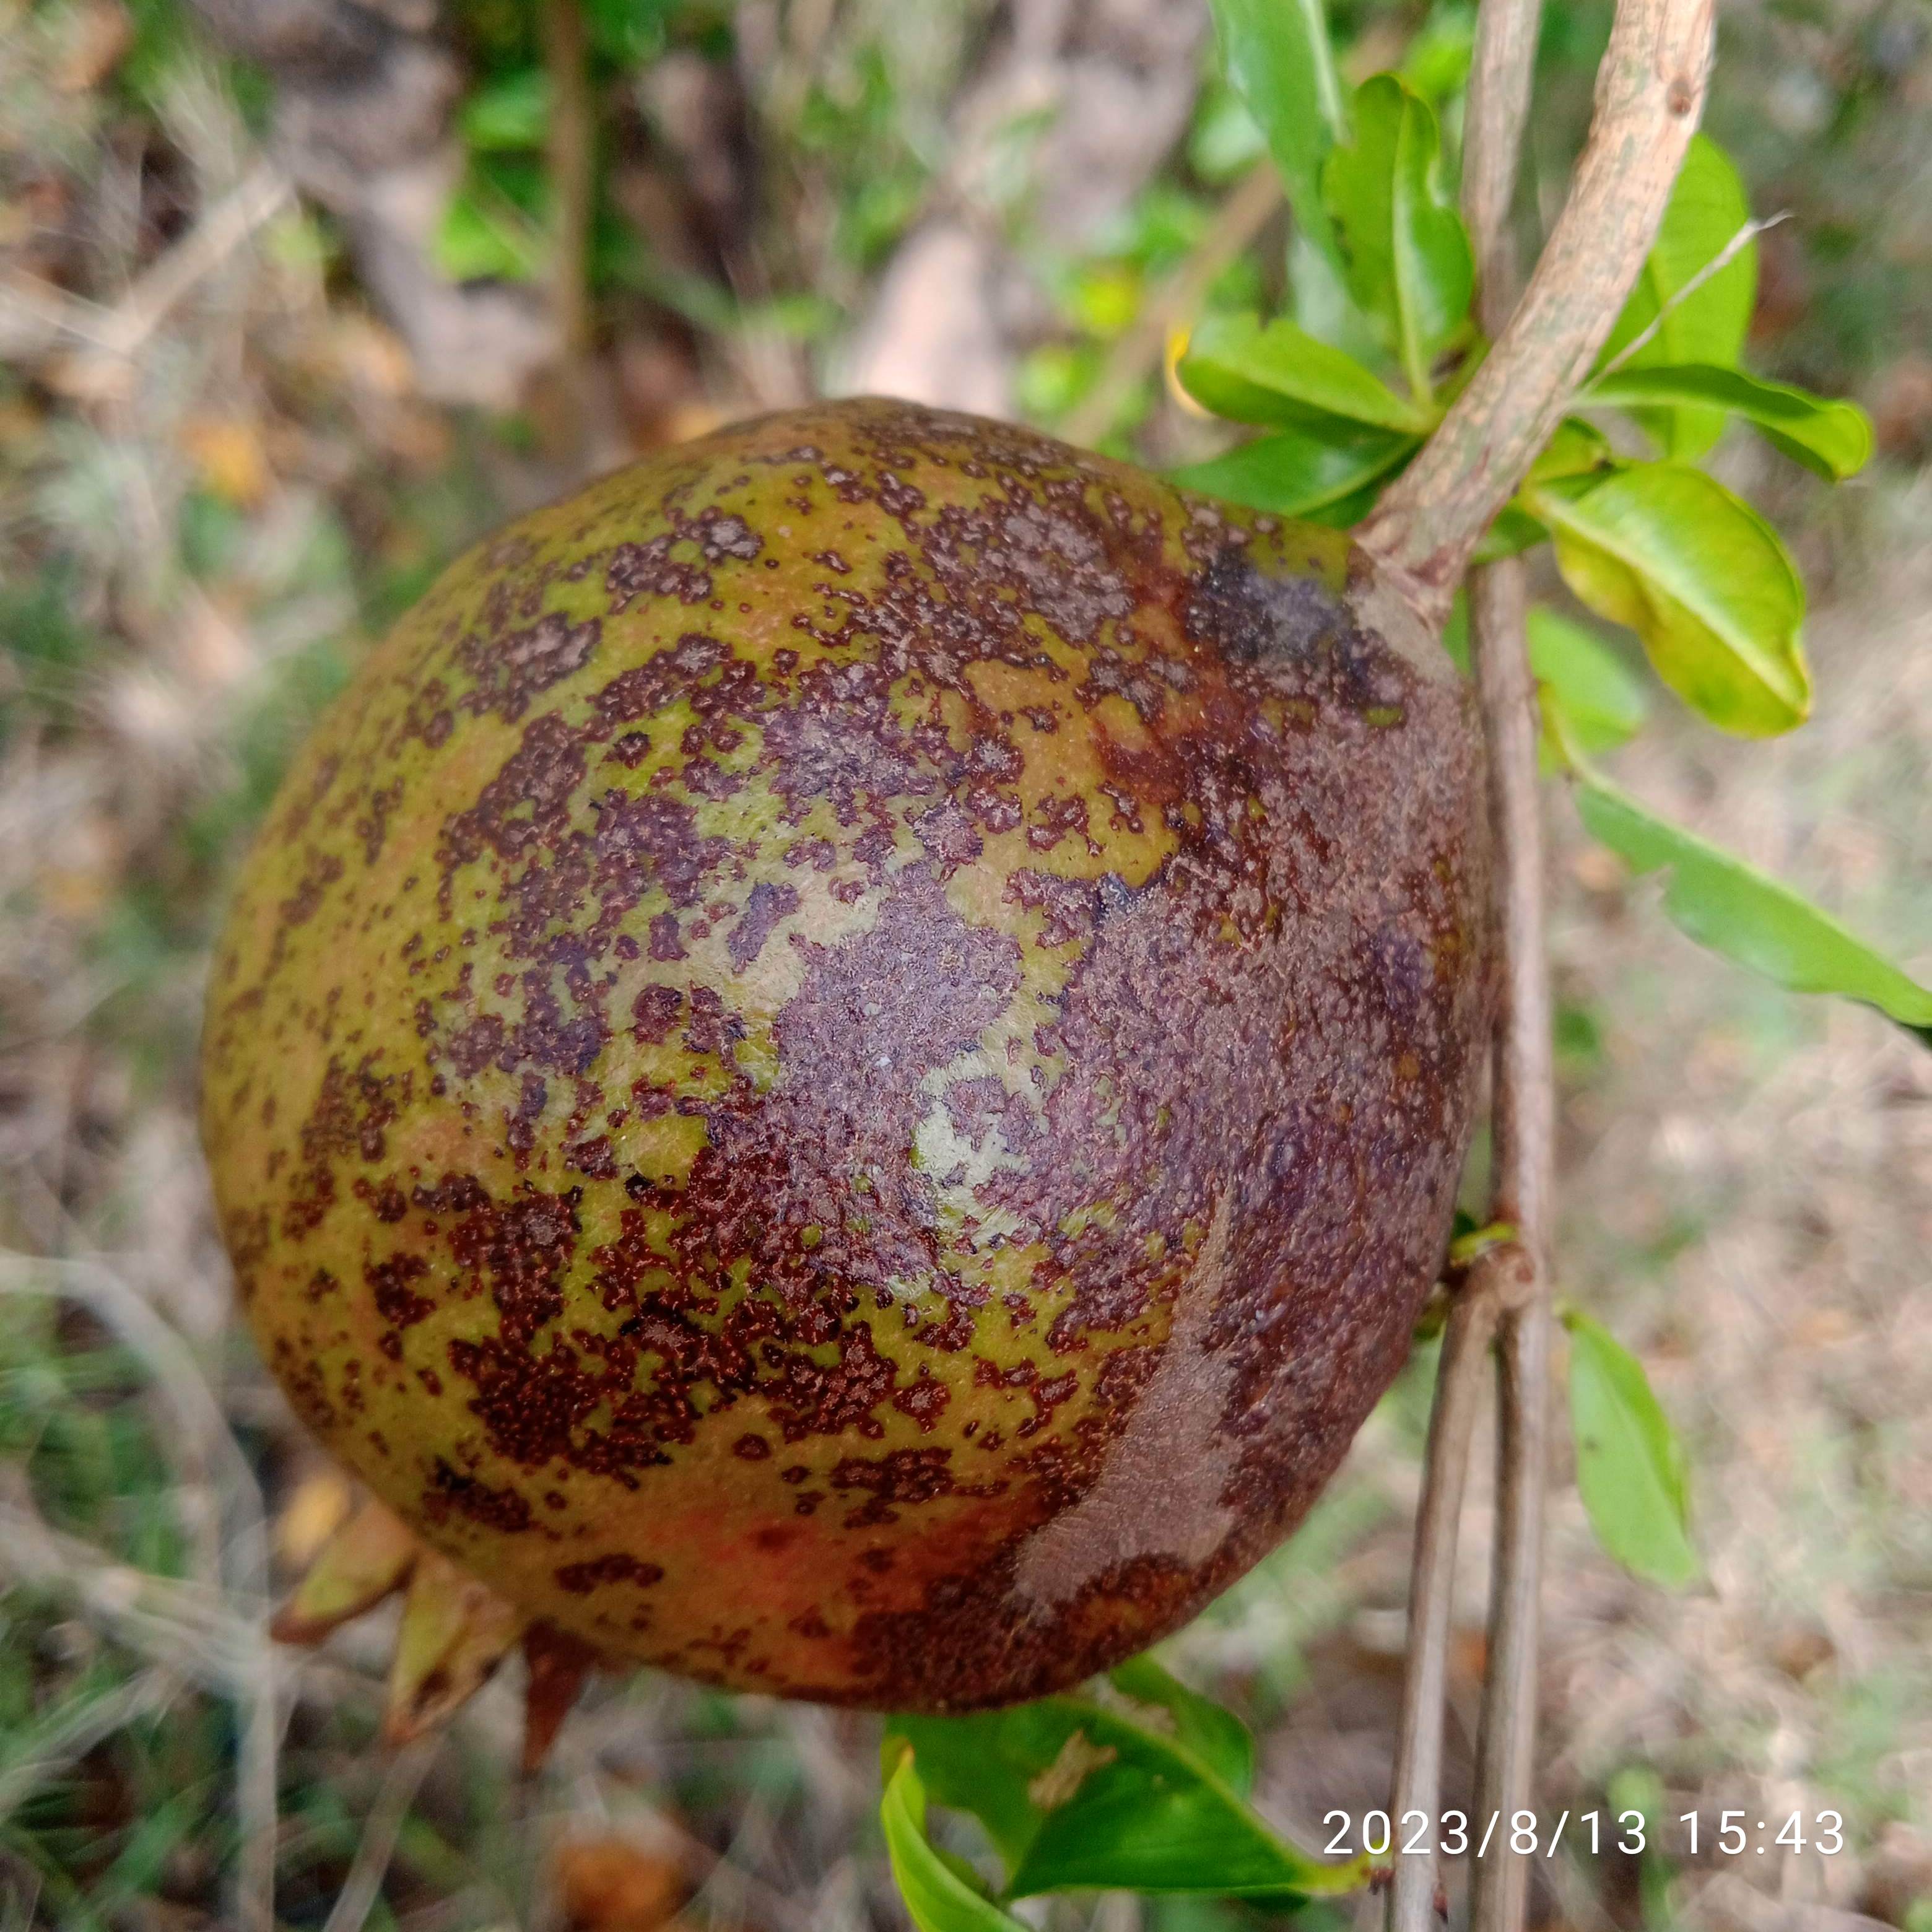
Label: Cercospora